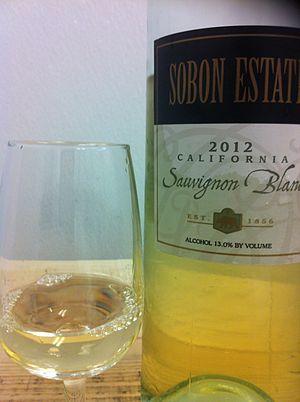
Le vignoble de Californie définit une région viticole américaine qui fournit du vin élaboré dans l'État américain de Californie, qui, avec celui du Nouveau-Mexique, assure une grande partie de la production de vin américaine. Ces régions viticoles américaines sont des exemples de viticulture de longue date dans le vin du Nouveau Monde. La production de vin en Californie est d'un tiers supérieure à celle de l'Australie. Si la Californie était un pays distinct, elle serait le quatrième producteur de vin au monde.